Marcel-Edmond Naegelen

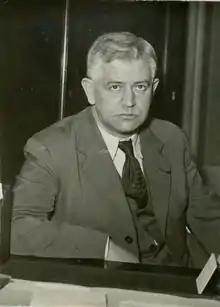
Marcel-Edmond Naegelen

Marcel-Edmond Naegelen (17 January 1892, Belfort – 15 April 1978, Paris) was a French politician. He represented the French Section of the Workers' International (SFIO) in the Constituent Assembly elected in 1945, in the Constituent Assembly elected in 1946 and in the National Assembly from 1946 to 1958. He was Minister of National Education from 1946 to 1948 and Governor General of French Algeria from 1948 to 1951. He accepted and justified the massive electoral fraud in favour of candidates favourable to the French administration in the elections of 1948 and 1951 to the second electoral college of the Algerian Assembly of French Algeria. In the 1953 French presidential election that went thirteen rounds, he led in the first, second and eleventh rounds before ultimately losing to René Coty.